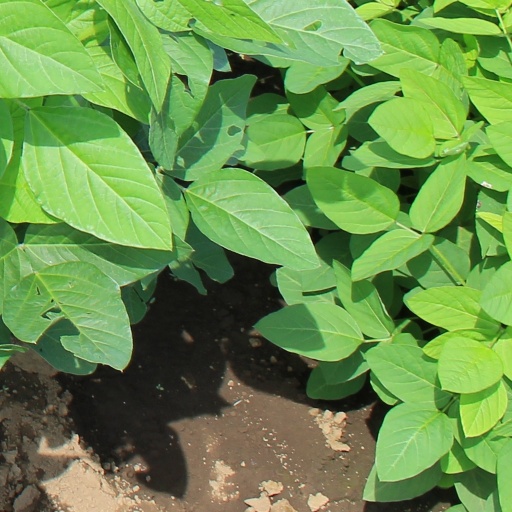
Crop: soybean